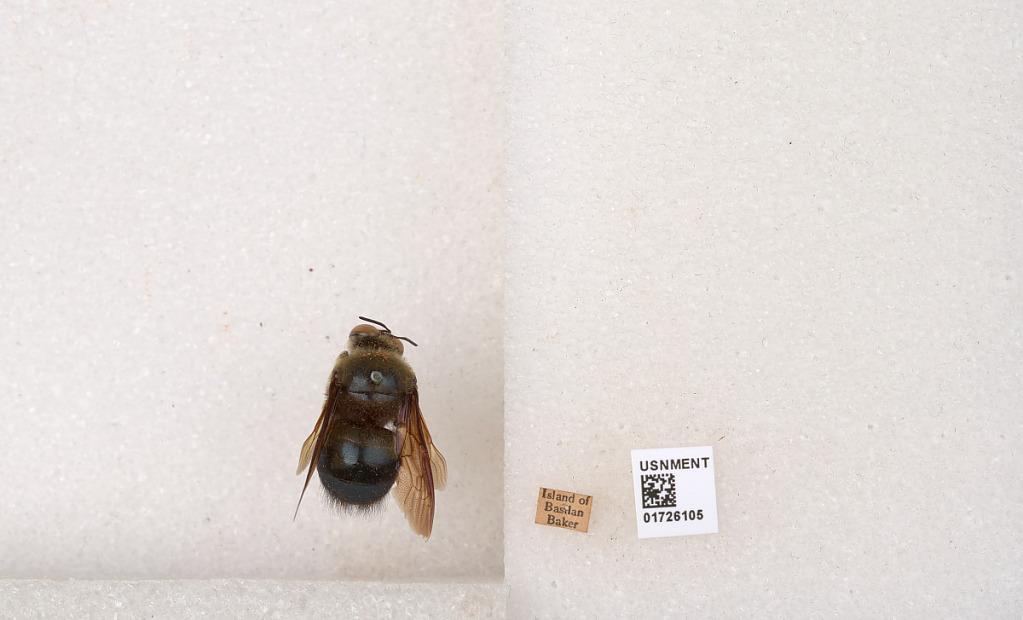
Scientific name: Xylocopa (Zonohirsuta) fuliginata Pérez
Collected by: Baker
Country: Philippines
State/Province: Autonomous Region in Muslim Mindanao
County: Basilan
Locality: Island of Basilan